Mika Lahtinen

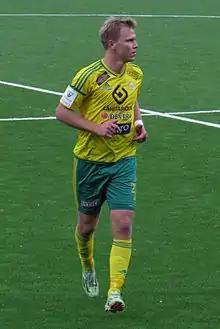
Mika Lahtinen in 2015

Mika Lahtinen (born 30 April 1985) is a Finnish former footballer. During his career he played for RoPS, JJK and Tampere United in the Veikkausliiga, and for PP-70 and FC Hämeenlinna in the Ykkönen.